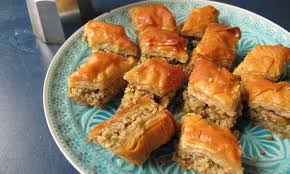
Yemek: baklava